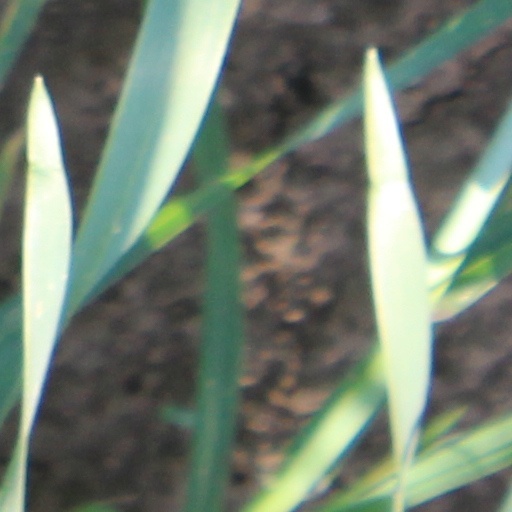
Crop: wheat